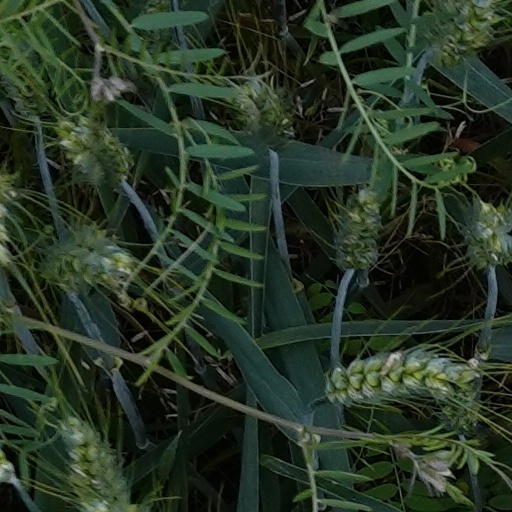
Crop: wheat